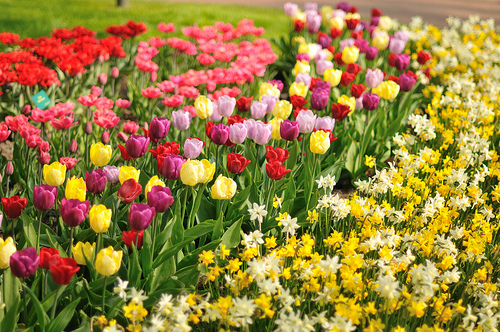
Flower: tulip